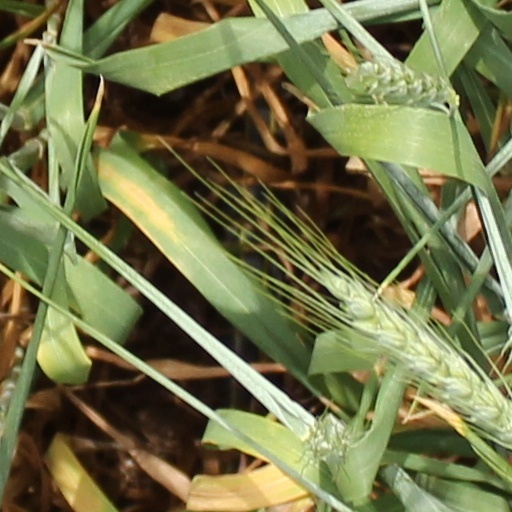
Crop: wheat